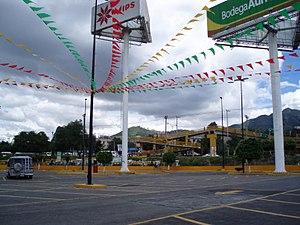
Fuentes del Valle est la troisième plus grande ville de la municipalité de Tultitlán, dans l'État de Mexico, au Mexique. Elle fait partie de la Ville de Mexico et comptait 74,087 habitants en 2010. Elle se trouve près de l'extrémité nord du District Fédéral, et, entre les plus grandes villes Buenavista et San Pablo de las Salinas.